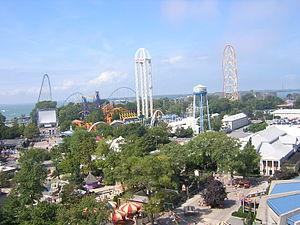
Cedar Point est un parc d'attractions situé à Sandusky dans l'Ohio, aux États-Unis, sur une péninsule du lac Érié. Il détient plusieurs records, dont celui du parc ayant le plus d'attractions, 69 manèges. Parmi elles, se trouvent 17 montagnes russes dont le Top Thrill Dragster, qui a battu plusieurs records